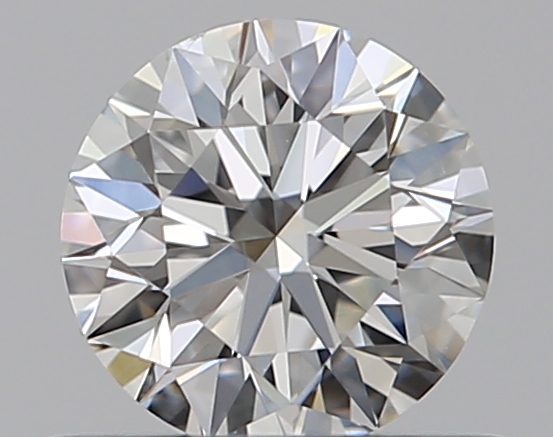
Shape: round
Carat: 0.5
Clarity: VS2
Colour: F
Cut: EX
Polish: EX
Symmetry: EX
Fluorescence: N
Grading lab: GIA
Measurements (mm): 5.04 x 5.07 x 3.17